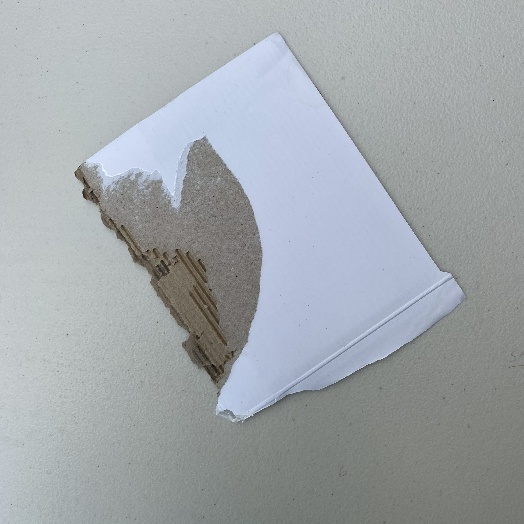
Label: Cardboard